No Way Out (2000)

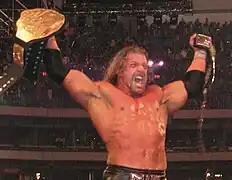
Triple H, who defended his title against Cactus Jack in a Hell in a Cell match.

The featured bout on the undercard was The Big Show versus The Rock for a championship match at WrestleMania 2000. During the match, referee Tim White was knocked out, and upon recovering he was involved in a fight with fellow referee Earl Hebner, causing referee White to not count the pin when the Big Show covered the Rock, while Shane McMahon came down to ringside. The Rock then delivered the Rock Bottom, one of his finishing maneuvers, and was attempting to perform the People's Elbow on his fallen opponent, when McMahon hit the Rock with a steel chair. The Big Show then covered the Rock and got a pin.